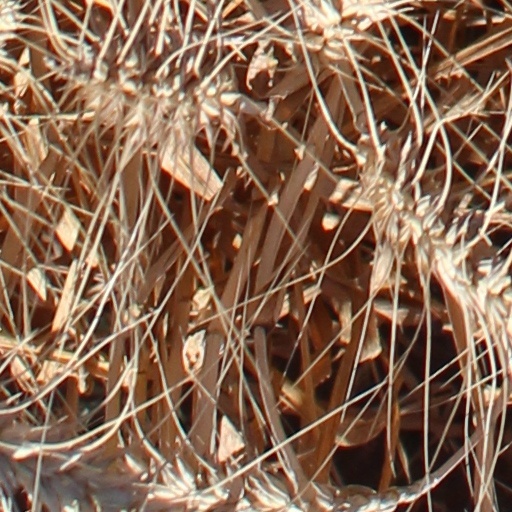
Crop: wheat